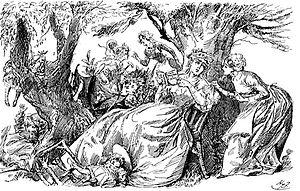
Mrs Pocket et sa famille, par Harry Furniss, 1910.
Les Grandes Espérances ou De grandes espérances est le treizième roman de Charles Dickens, le deuxième, après David Copperfield, à être raconté entièrement à la première personne par le protagoniste lui-même, Philip Pirrip, dit Pip. Le sujet principal en est la vie et les aventures d'un jeune orphelin jusqu'à sa maturité. D'abord publié en feuilleton de décembre 1860 à août 1861 dans le magazine de Dickens All the Year Round, il paraît ensuite en trois volumes chez Chapman and Hall en octobre 1861.